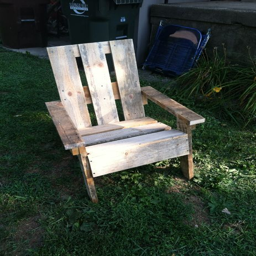
how to make a chair out of a wooden pallet